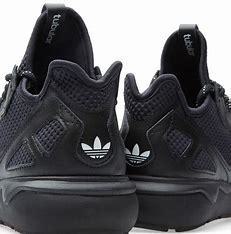
Brand: Adidas
Model: Tubular Runner